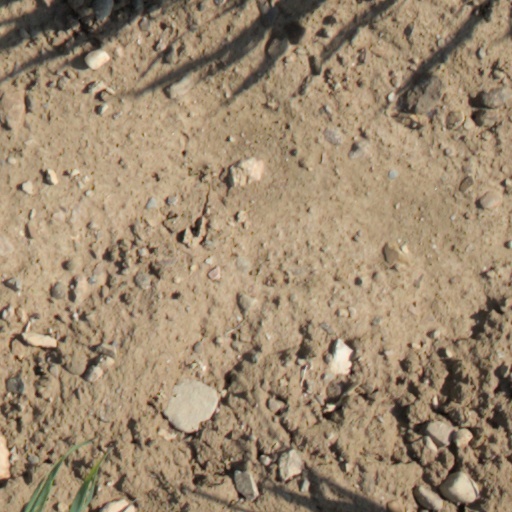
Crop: wheat